David Coulthard

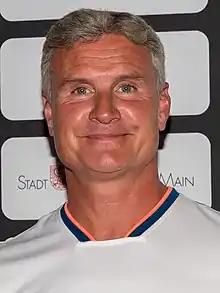
Coulthard in 2022

David Marshall Coulthard (born 27 March 1971) is a British former racing driver and broadcaster from Scotland who competed in Formula One from to . Nicknamed "DC", Coulthard was runner-up in the Formula One World Drivers' Championship in with McLaren, and won 13 Grands Prix across 15 seasons.